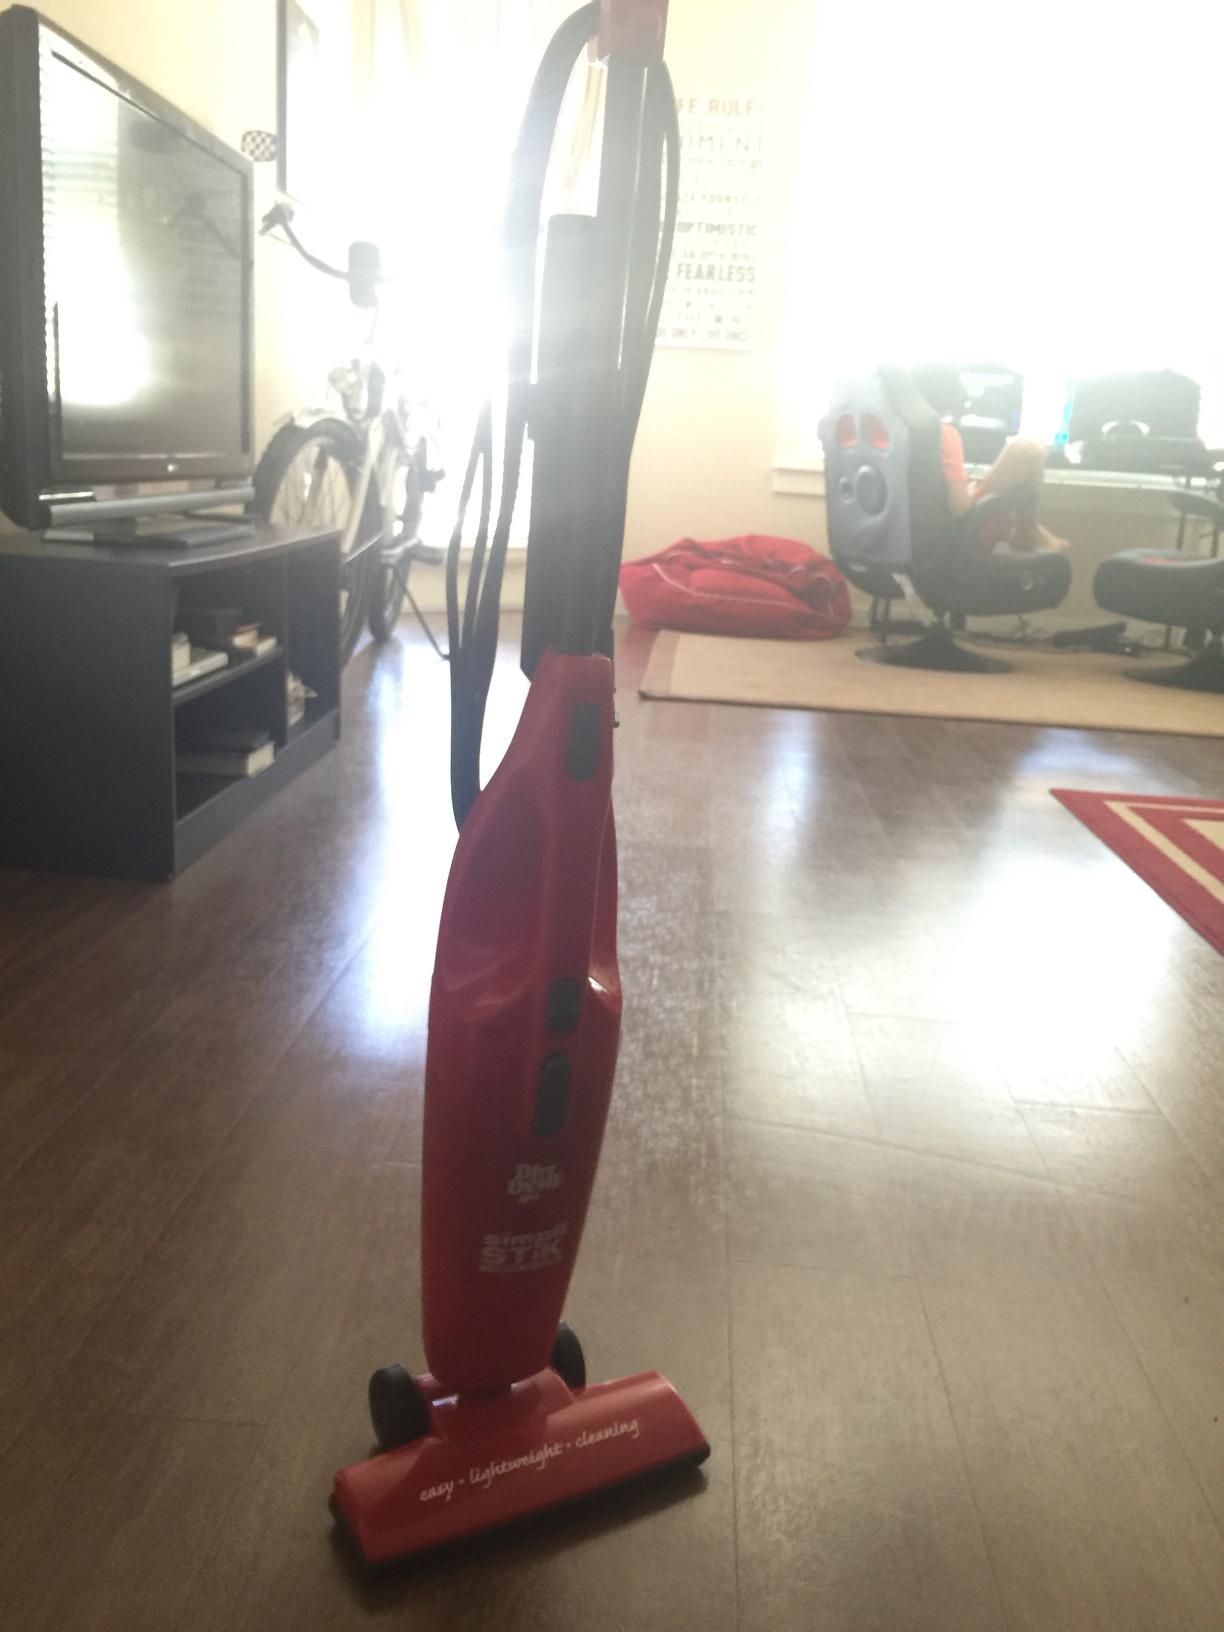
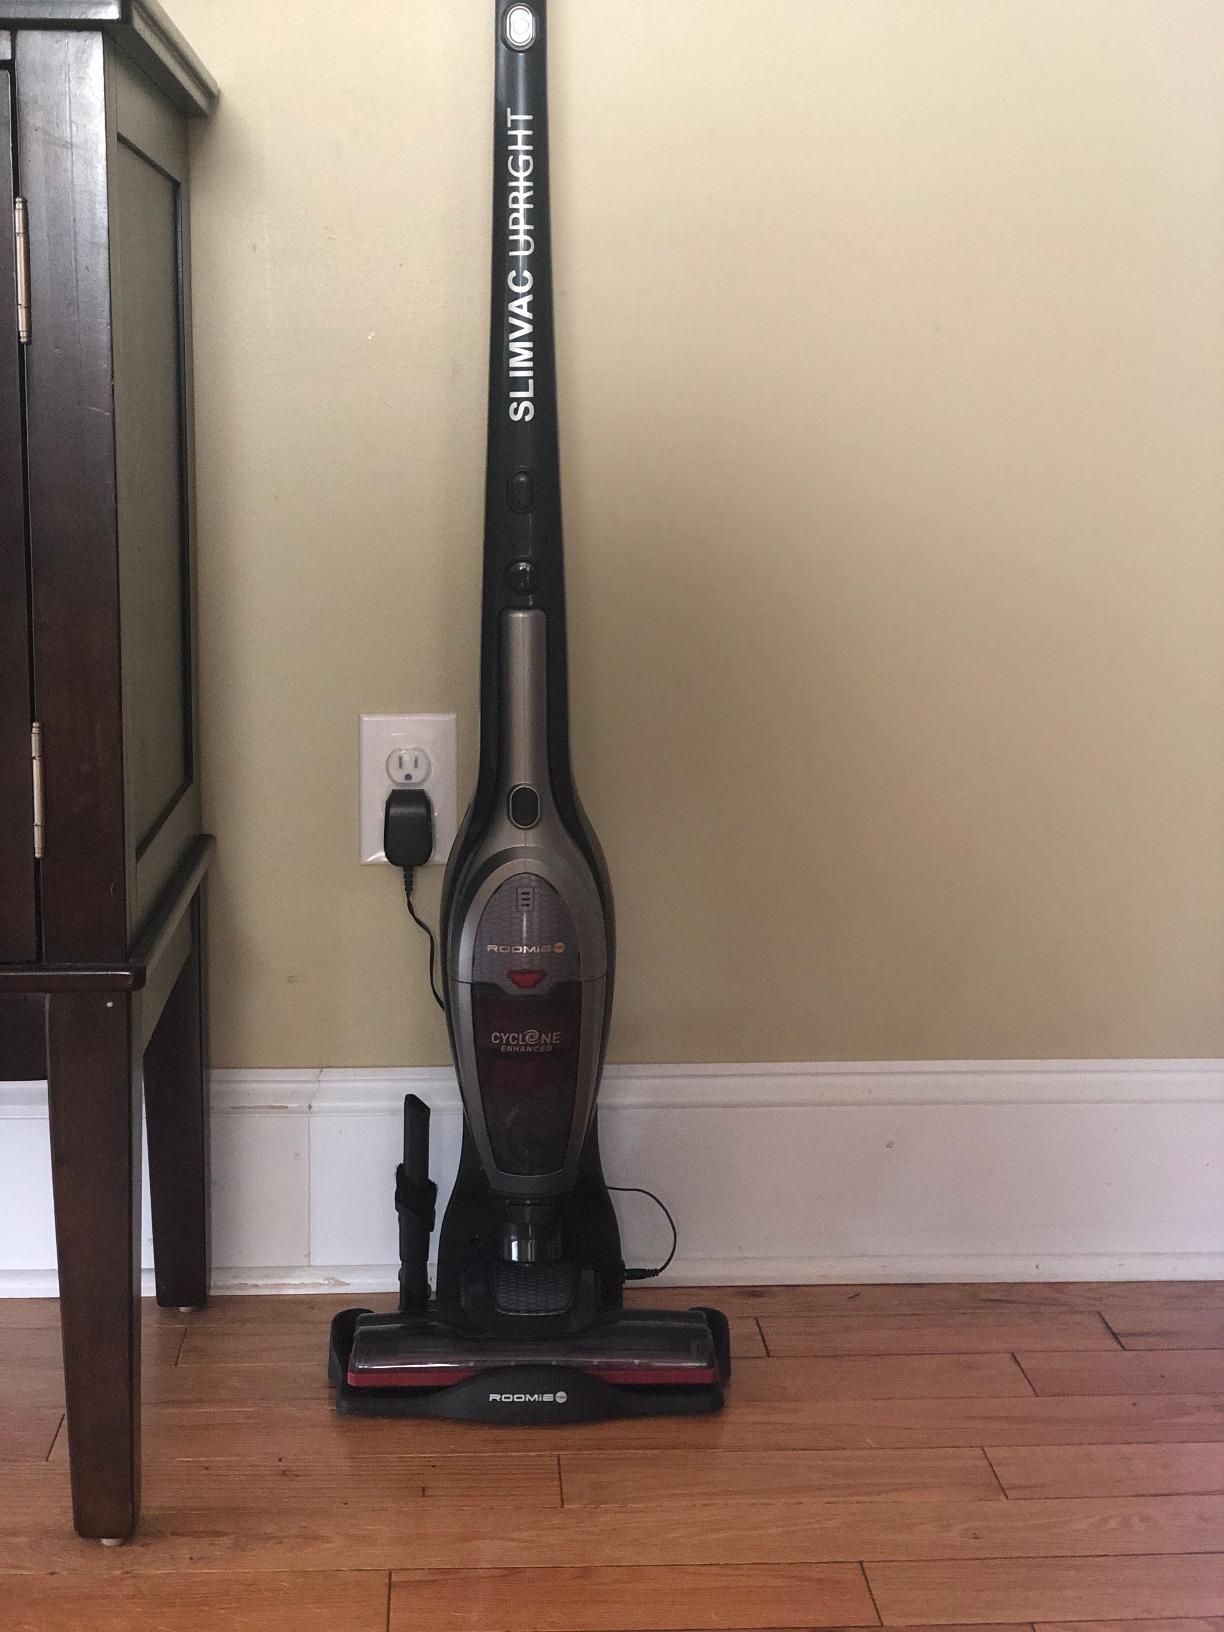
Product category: items_vacuum
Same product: no